Long John (bull)

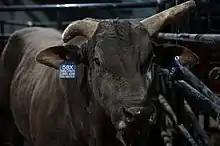
Long John

Long John #58X (2010 – February 21, 2017) was an American bucking bull. He competed in the Professional Bull Riders (PBR) and Professional Rodeo Cowboys Association (PRCA) circuits. He was the PBR World Champion Bull in 2015. He tied for the title in 2016 with two other bulls (Bruiser and Pearl Harbor), but the tie breaker went to his brother, Bruiser. In 2015, he was the PRCA Reserve Champion Bull, coming in second to Kish's #849 Crystal Deal. In 2016, Time Magazine selected Long John for its 100 Most Influential Animals of 2016, at 50th place. Long John became both a fan favorite and a bull rider favorite by the end of his career. The PBR CEO, Sean Gleason, said, shortly after his death: "Long John was a phenomenal athlete with the heart of a champion."